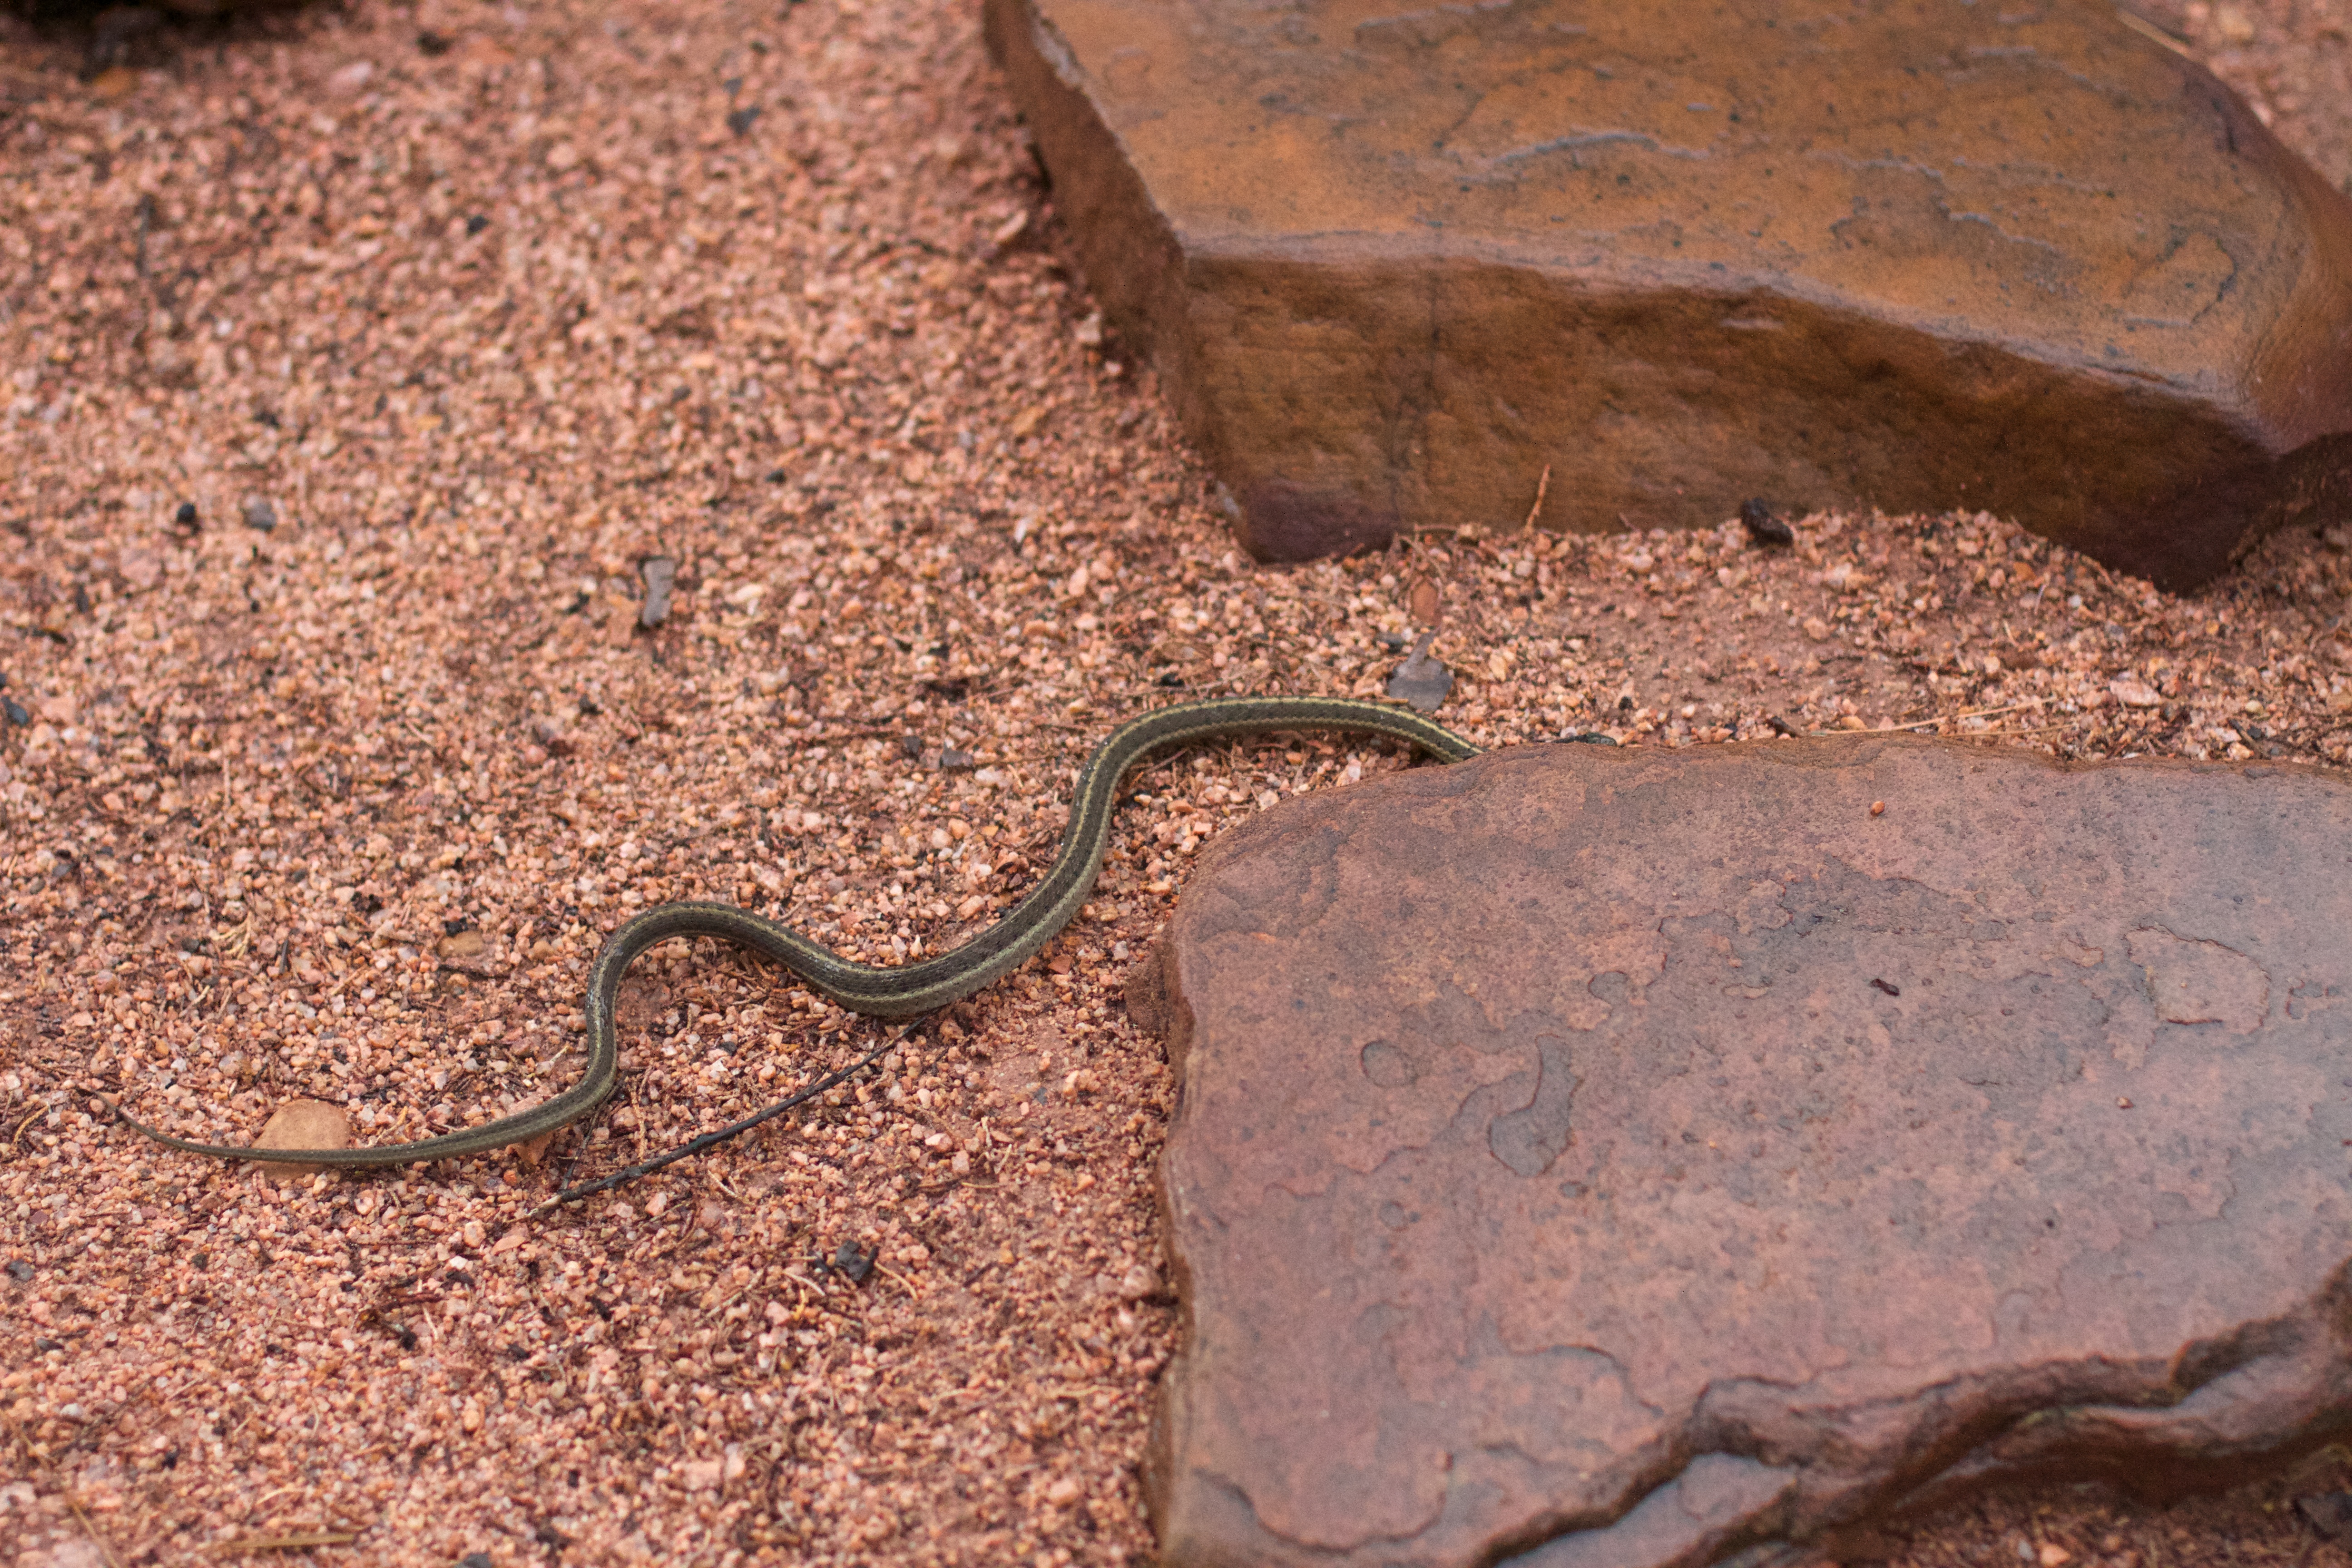
soil, reptile, fauna, snake, vertebrate, sidewinder, scaled reptile